Parkinson's disease in South Asians

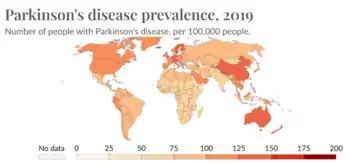
Worldwide prevalence rate of Parkinson's disease as of 2019

Epidemiological studies have shown lower age-related prevalence of Parkinson's disease in South Asians, with the rate of prevalence being around 52.7 per 100,000 as compared to a higher prevalence rate observed in populations with European origin, 108-257 per 100,000. Additionally, several studies have seen a higher prevalence of in women which contrasts with global data that observes a overall higher prevalence seen in men. Compared to most of the rest of the world, the South Asian countries (including India, Pakistan, Nepal, Bhutan, Maldives, Afghanistan, Sri Lanka, and Bangladesh) seem to be on the lower end of PD prevalence. However, this is not to say that PD is not of concern in these countries. Over the past couple of years, the rate of Parkinson's has gone up in South Asia meaning that it is of high importance to study this pathological disease in these populations.